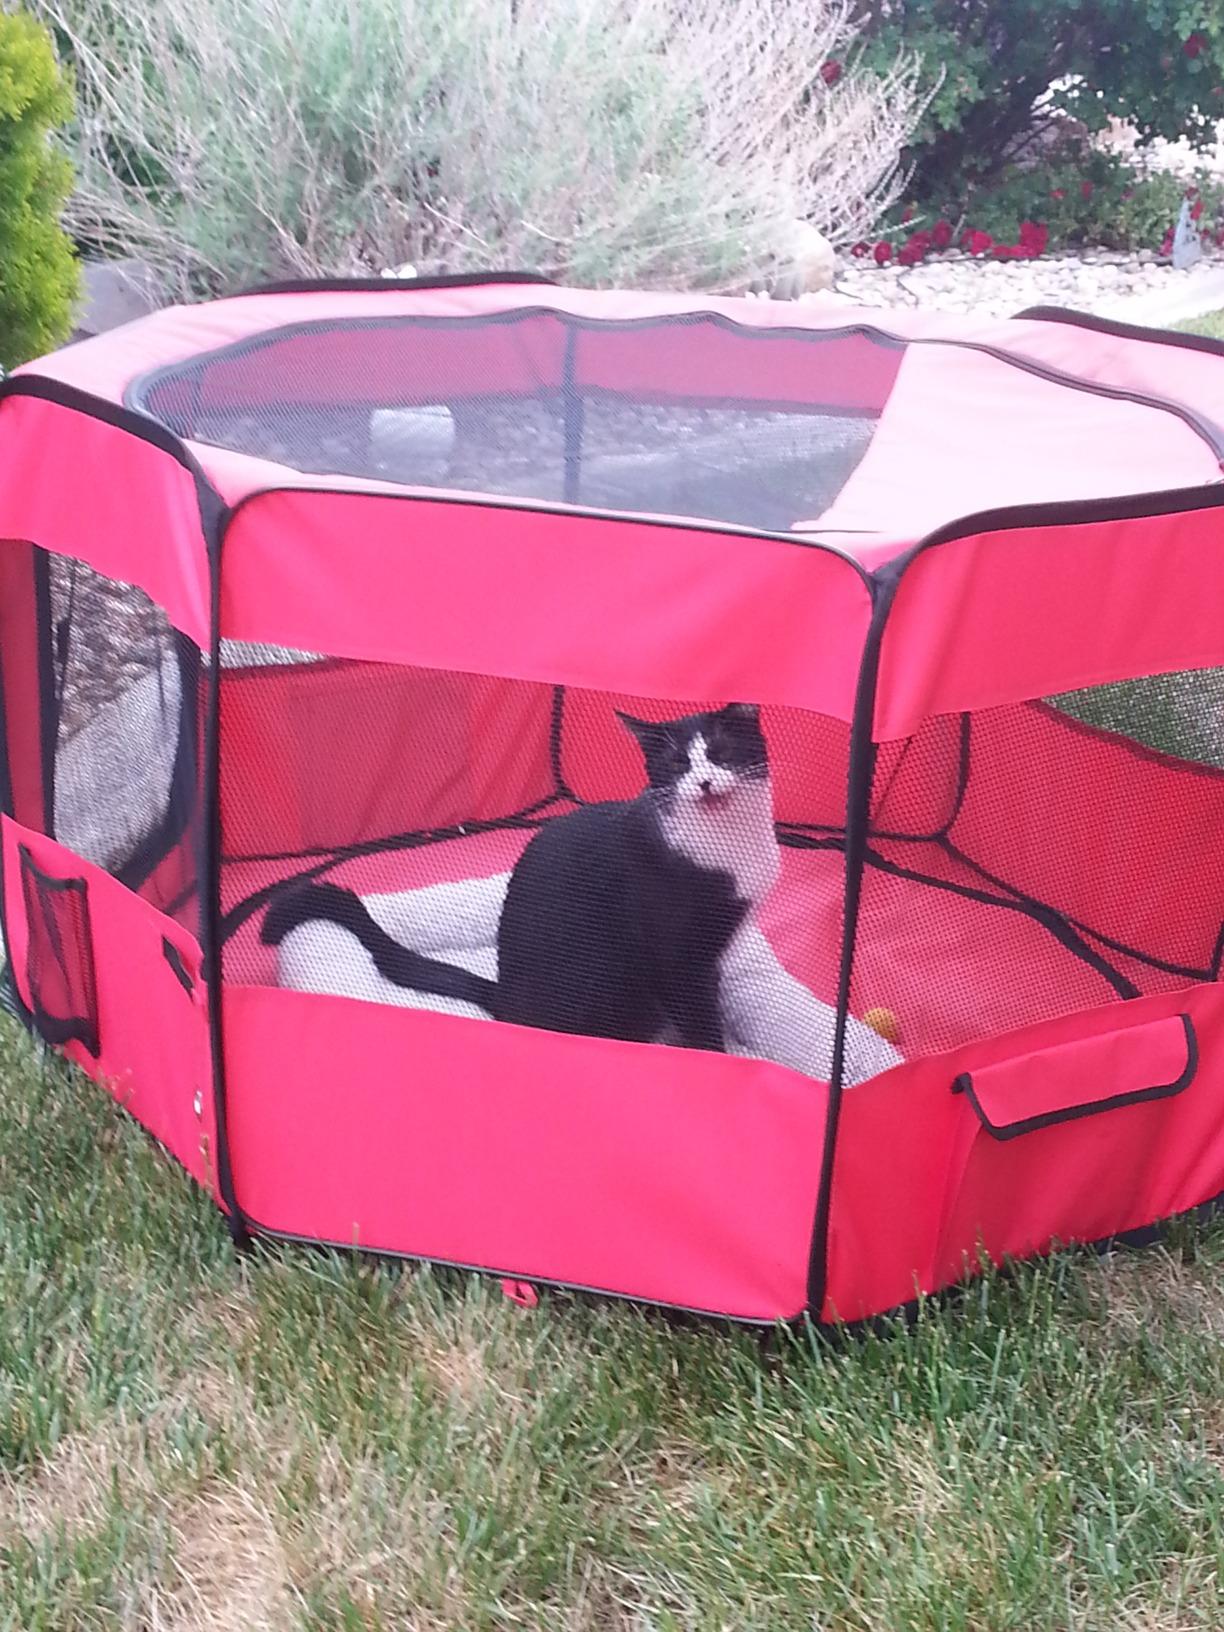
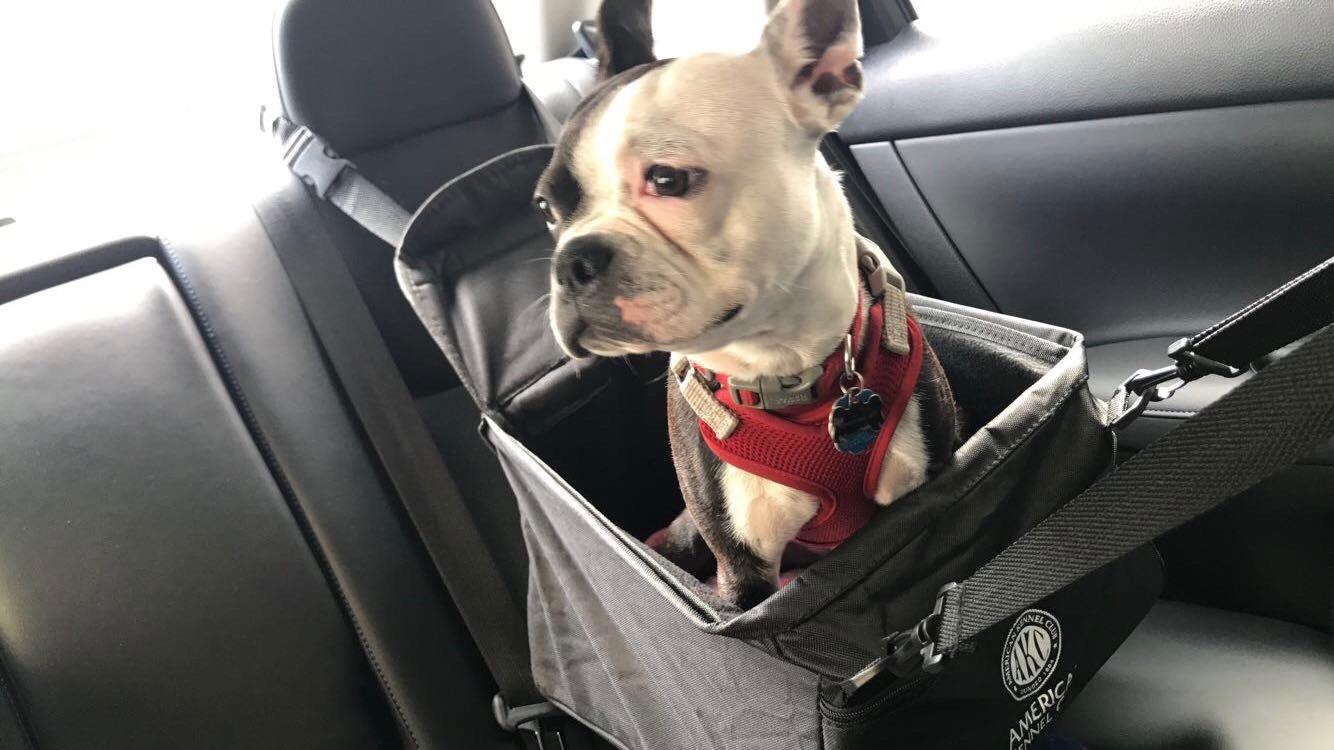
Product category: items_kennel
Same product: no